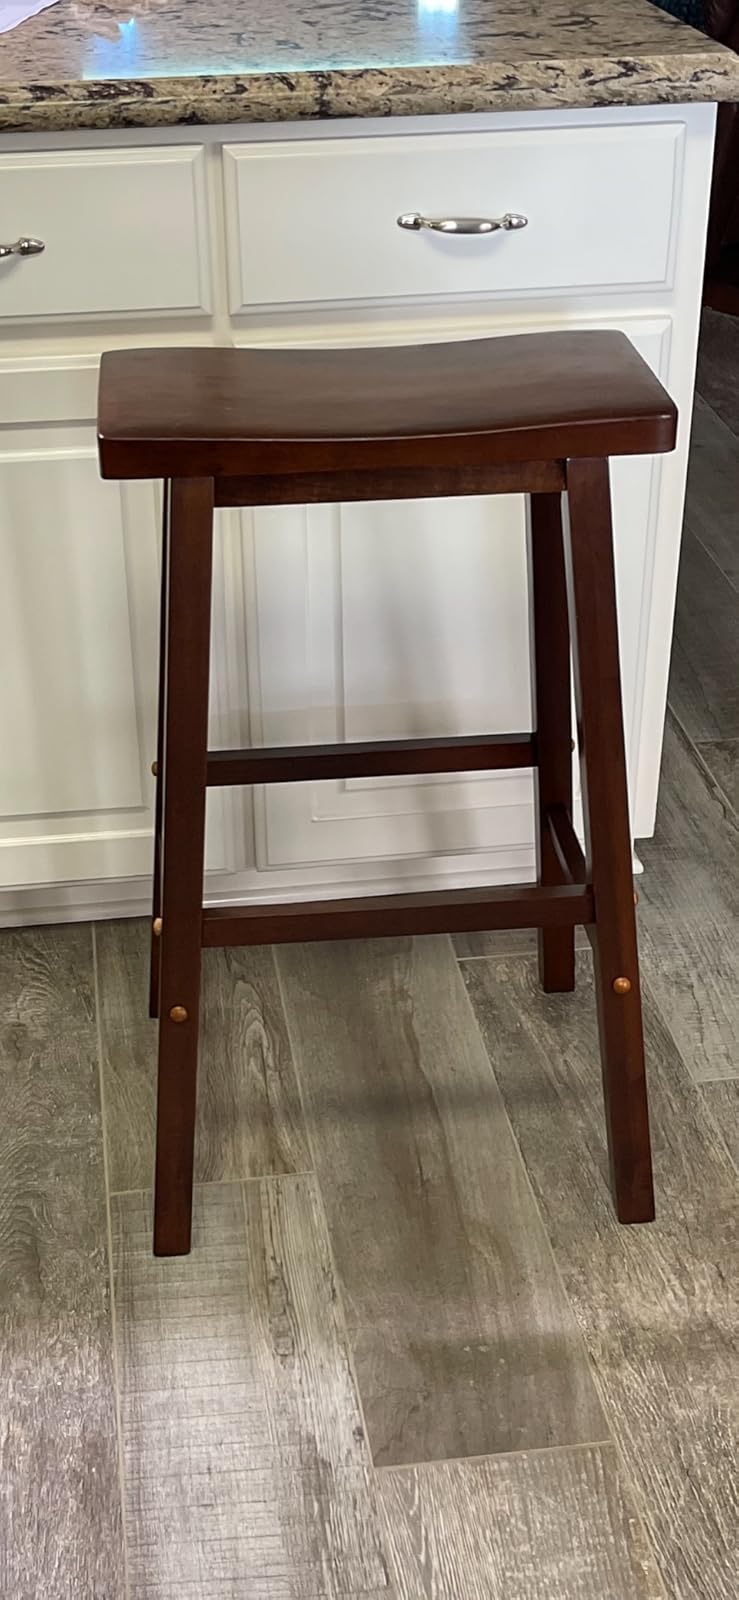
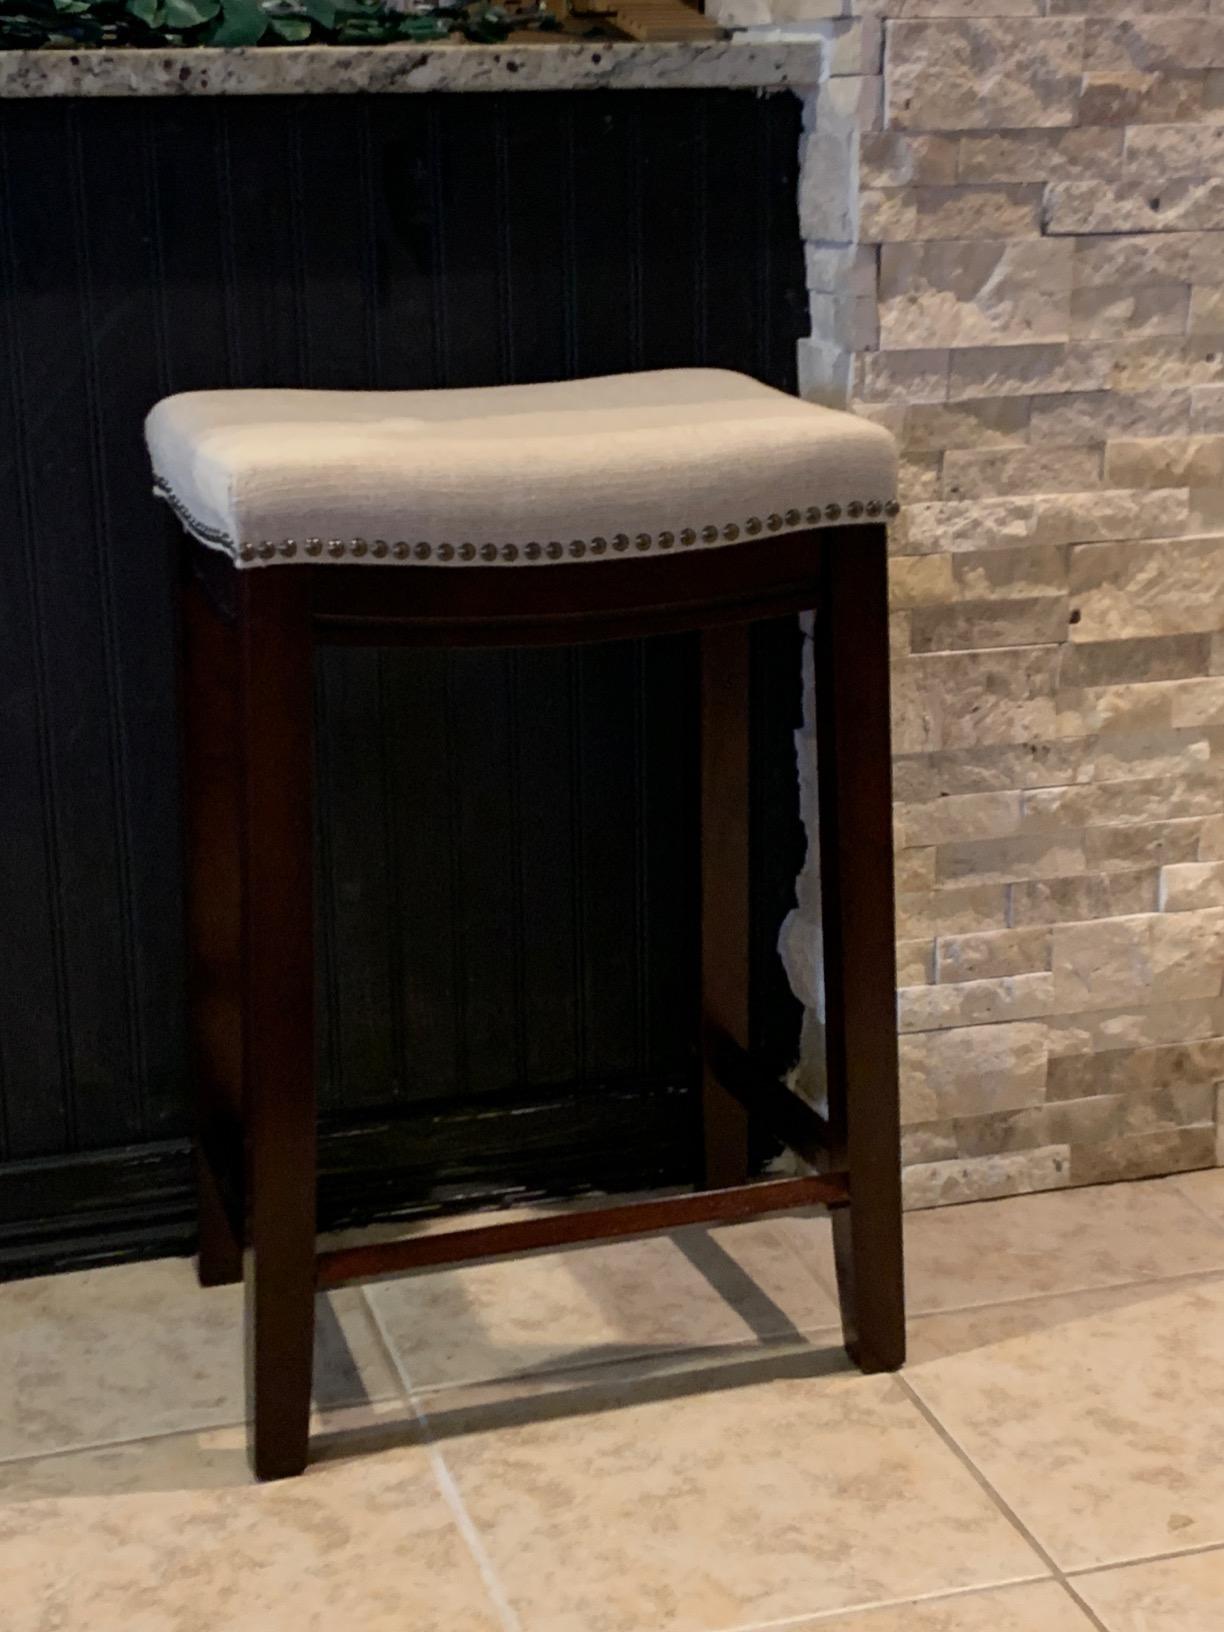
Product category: stool
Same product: no